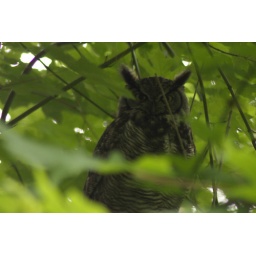
An owl in a tree behind our house